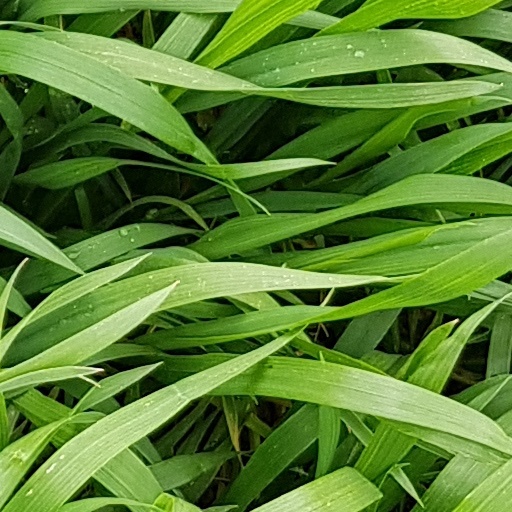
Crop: wheat